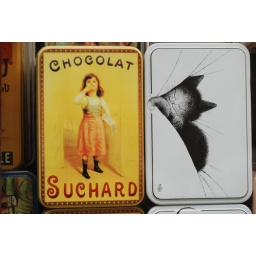
Boxes on a shelf in a store window